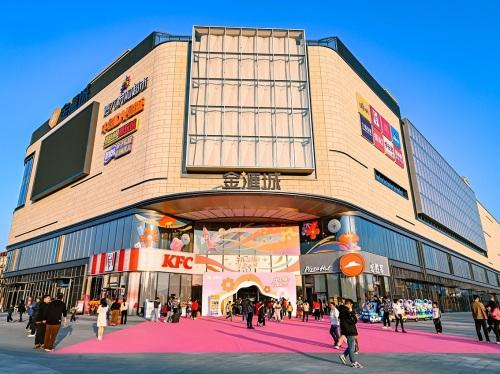
地标名称：金汇城
所在城市：广州市·从化区